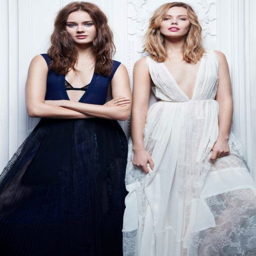
perfume - a new fragrance for women